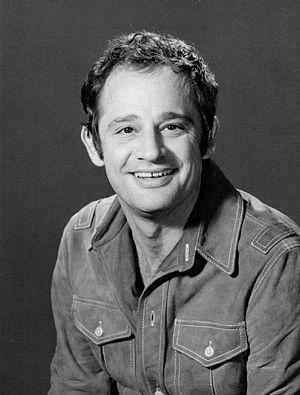
Lou Antonio, de son vrai nom Louis Demetrios Antonio, est un réalisateur, acteur et producteur américain né le 23 janvier 1934 à Oklahoma City.